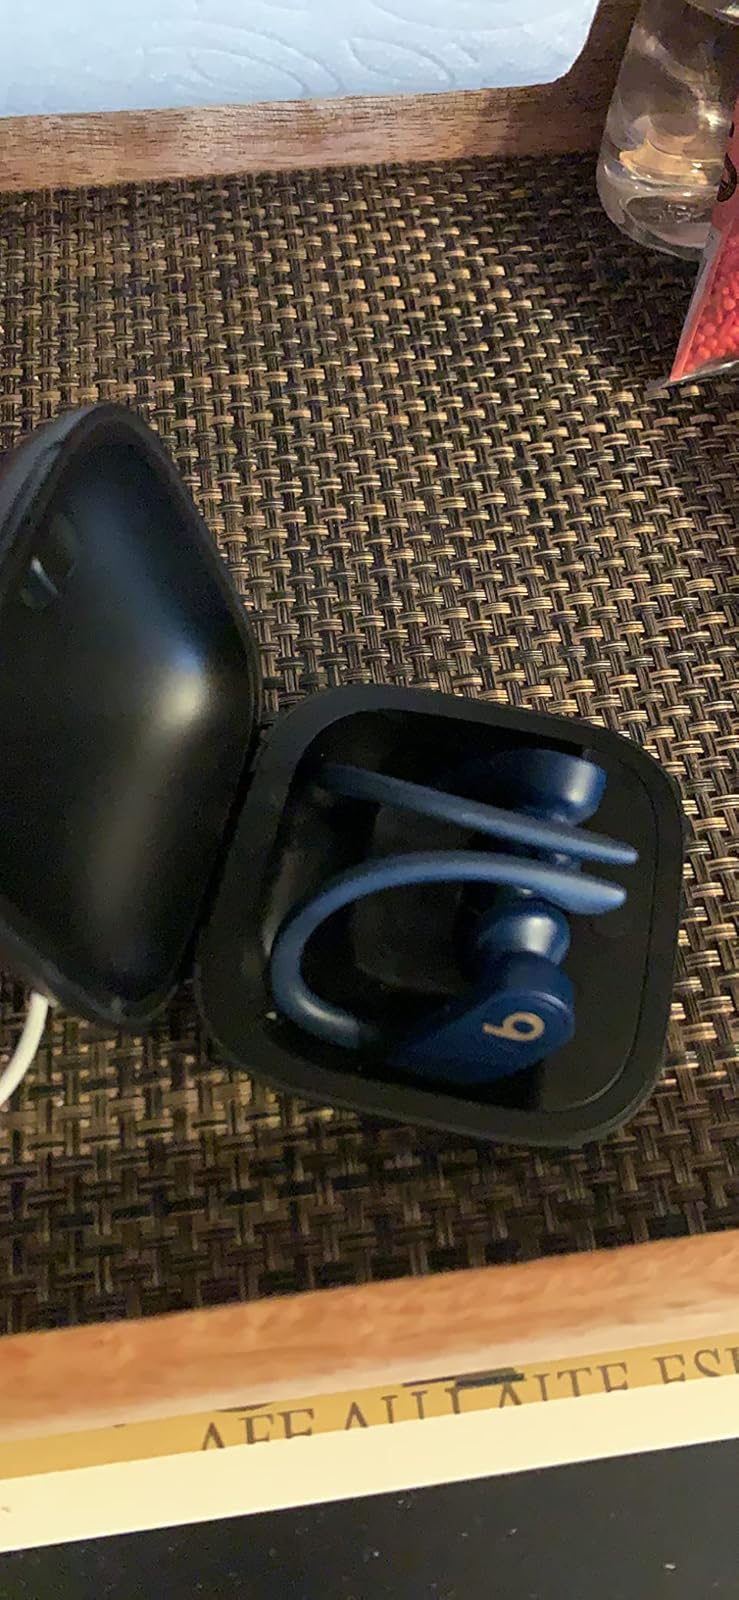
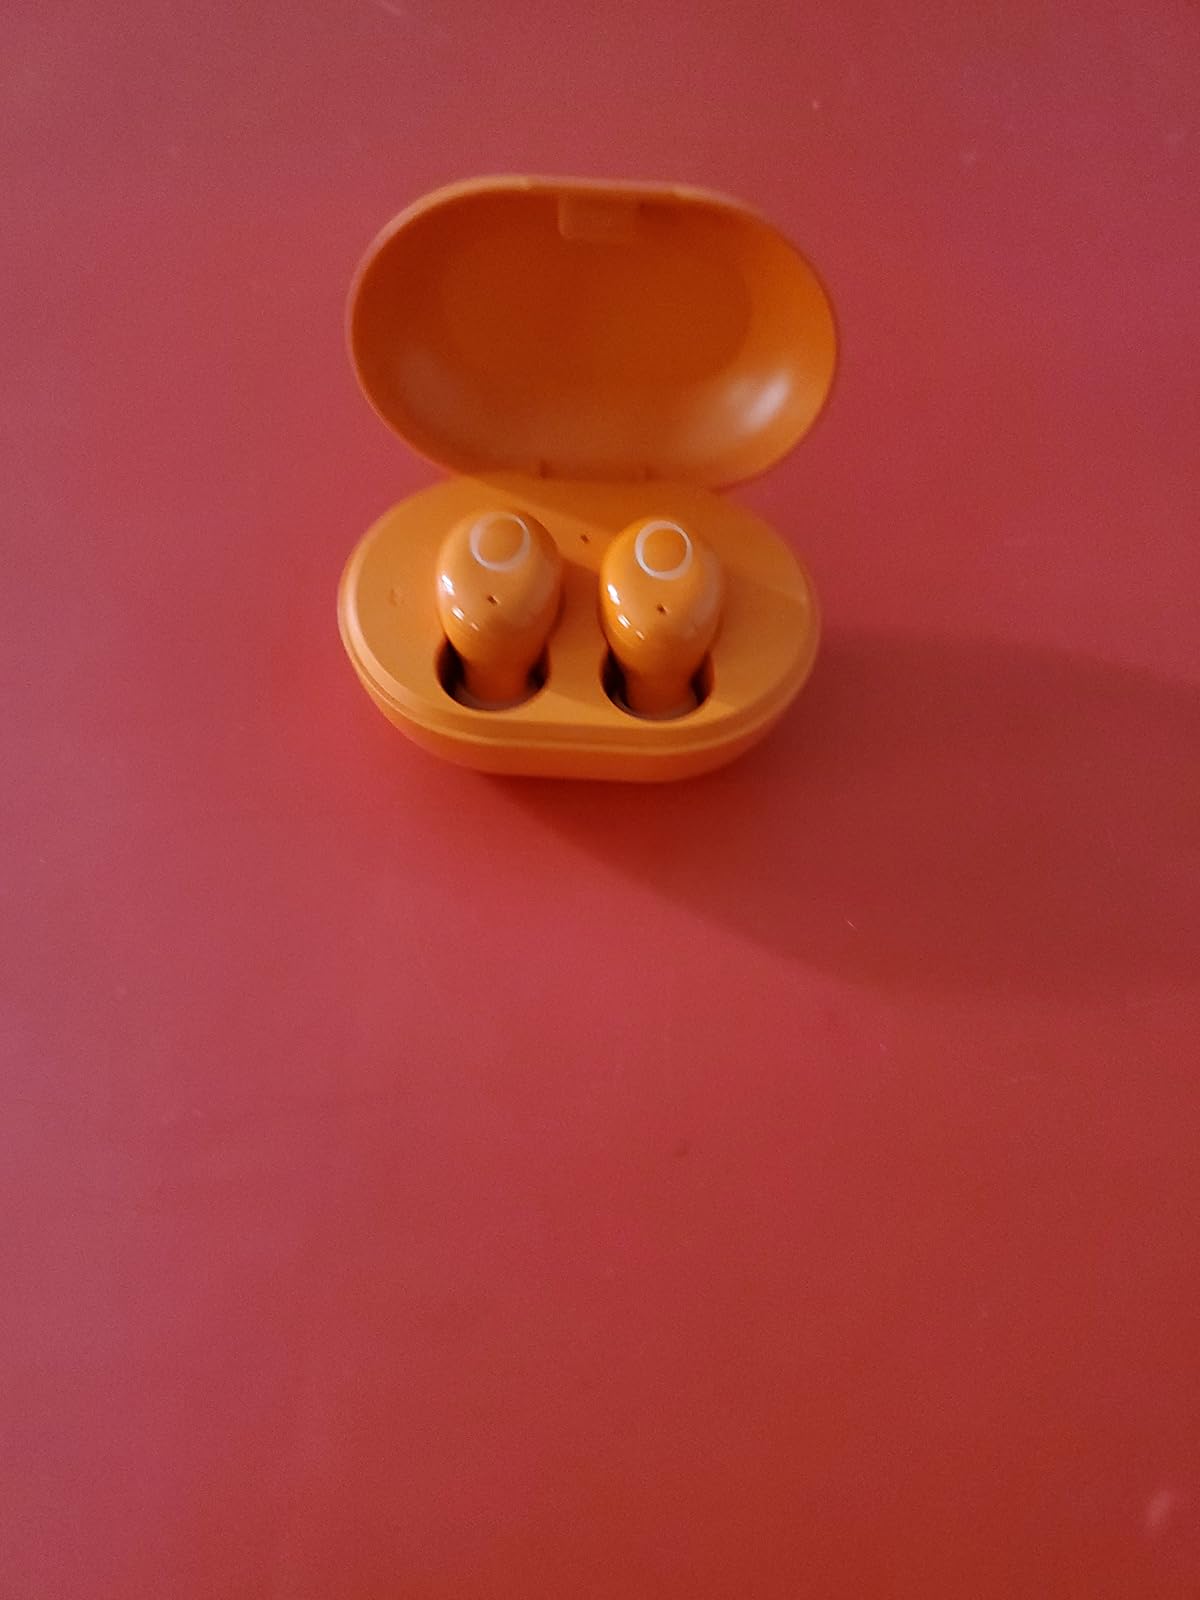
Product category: earbuds
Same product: no